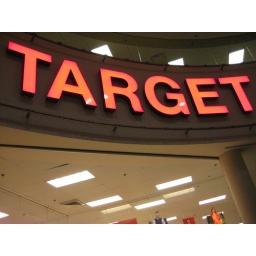
Visited Target #1 just to get some shoe insoles. After walking around all day, my feet were pooped.